Strange Dawn

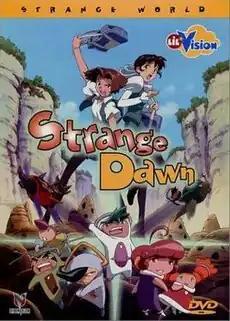
First North American DVD volume cover

is a 13-episode anime television series created by Hal Film Maker for Pioneer LDC (now NBCUniversal Entertainment Japan) in 2000. The series follows the adventures of Eri and Yuko after they are transported to a strange world where all the people are very short.